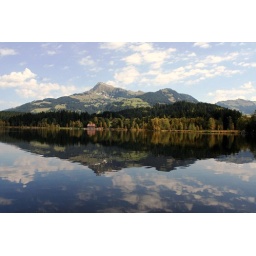
The Schwarzsee -- the black lake in Austrian Alps